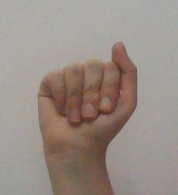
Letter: saad